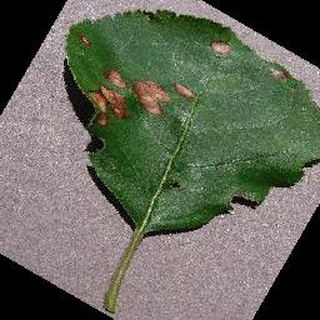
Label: apple_black_rot